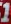
Number: 1